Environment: lab
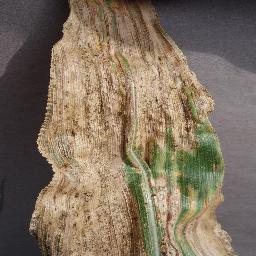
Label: gray_leaf_spot